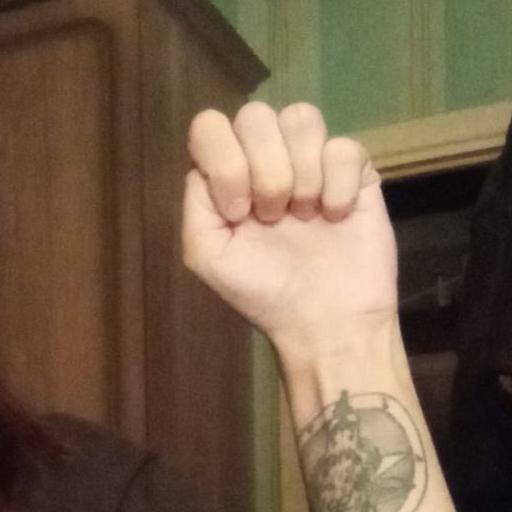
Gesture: fist